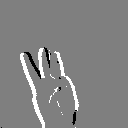
ASL letter: w